1950s in music

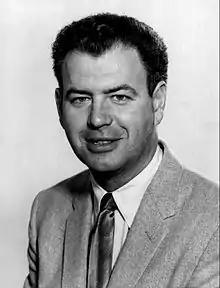
Nelson Riddle and His Orchestra rerelease "Deguello" De guello (No Quarter) written by Dimitri Tiomkin.

Early in the decade, the honky-tonk style dominated country music, with songs of heartbreak, loneliness, alcoholism and despair the overriding themes. Long regarded the master of these themes was Hank Williams, whose critically acclaimed songwriting resulted in a string of legendary hits and songs, such as "Cold, Cold Heart", "Your Cheating Heart", "Why Don't You Love Me" and many more titles. Williams also lived hard, and on 1 January 1953, died. His legacy, however, would live on in country music for decades to come, and be vastly influential to new stars including a young Saratoga, Texas native named George Jones.